Charles Lloyd (jazz musician)

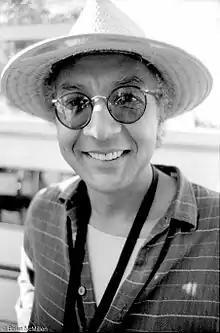
Lloyd performing at the Russian River Jazz Festival in Guerneville, California in 1981

Lloyd was born in Memphis, Tennessee on March 13, 1938. He grew up in Memphis, where he was exposed to blues, gospel, and jazz music. He is of African, Cherokee, Mongolian, and Irish ancestry. He was given his first saxophone at the age of nine and was riveted by 1940s radio broadcasts by Charlie Parker, Coleman Hawkins, Lester Young, Billie Holiday and Duke Ellington. His early teachers included pianist Phineas Newborn, Jr. and saxophonist Irvin Reason. His closest childhood friend was trumpeter Booker Little. As a teenager Lloyd played jazz with saxophonist George Coleman, Harold Mabern, and Frank Strozier, and was a sideman for blues artists Bobby "Blue" Bland, Howlin' Wolf and B.B. King, and R & B singer Johnny Ace.